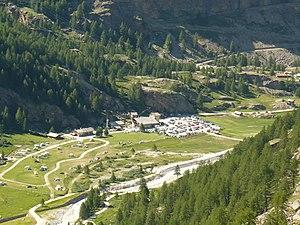
Valsavarenche est une commune alpine de la Vallée d'Aoste en Italie du Nord. Elle se situe dans vallée du même nom et fait partie de l'unité des communes valdôtaines du Grand-Paradis.
Le Valsavarenche est une vallée latérale de la vallée de la Doire Baltée, située au sud de la commune d'Introd, en Vallée d'Aoste.